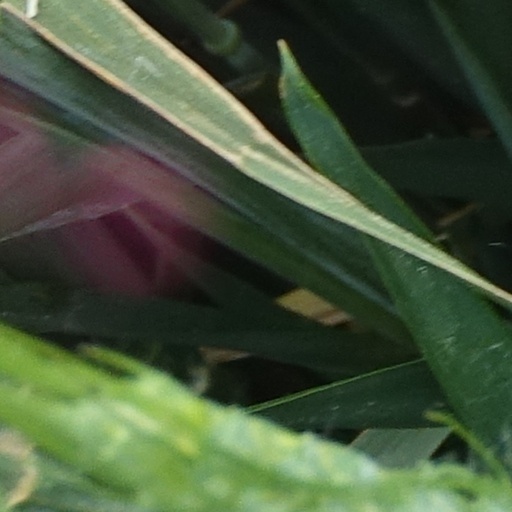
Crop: wheat